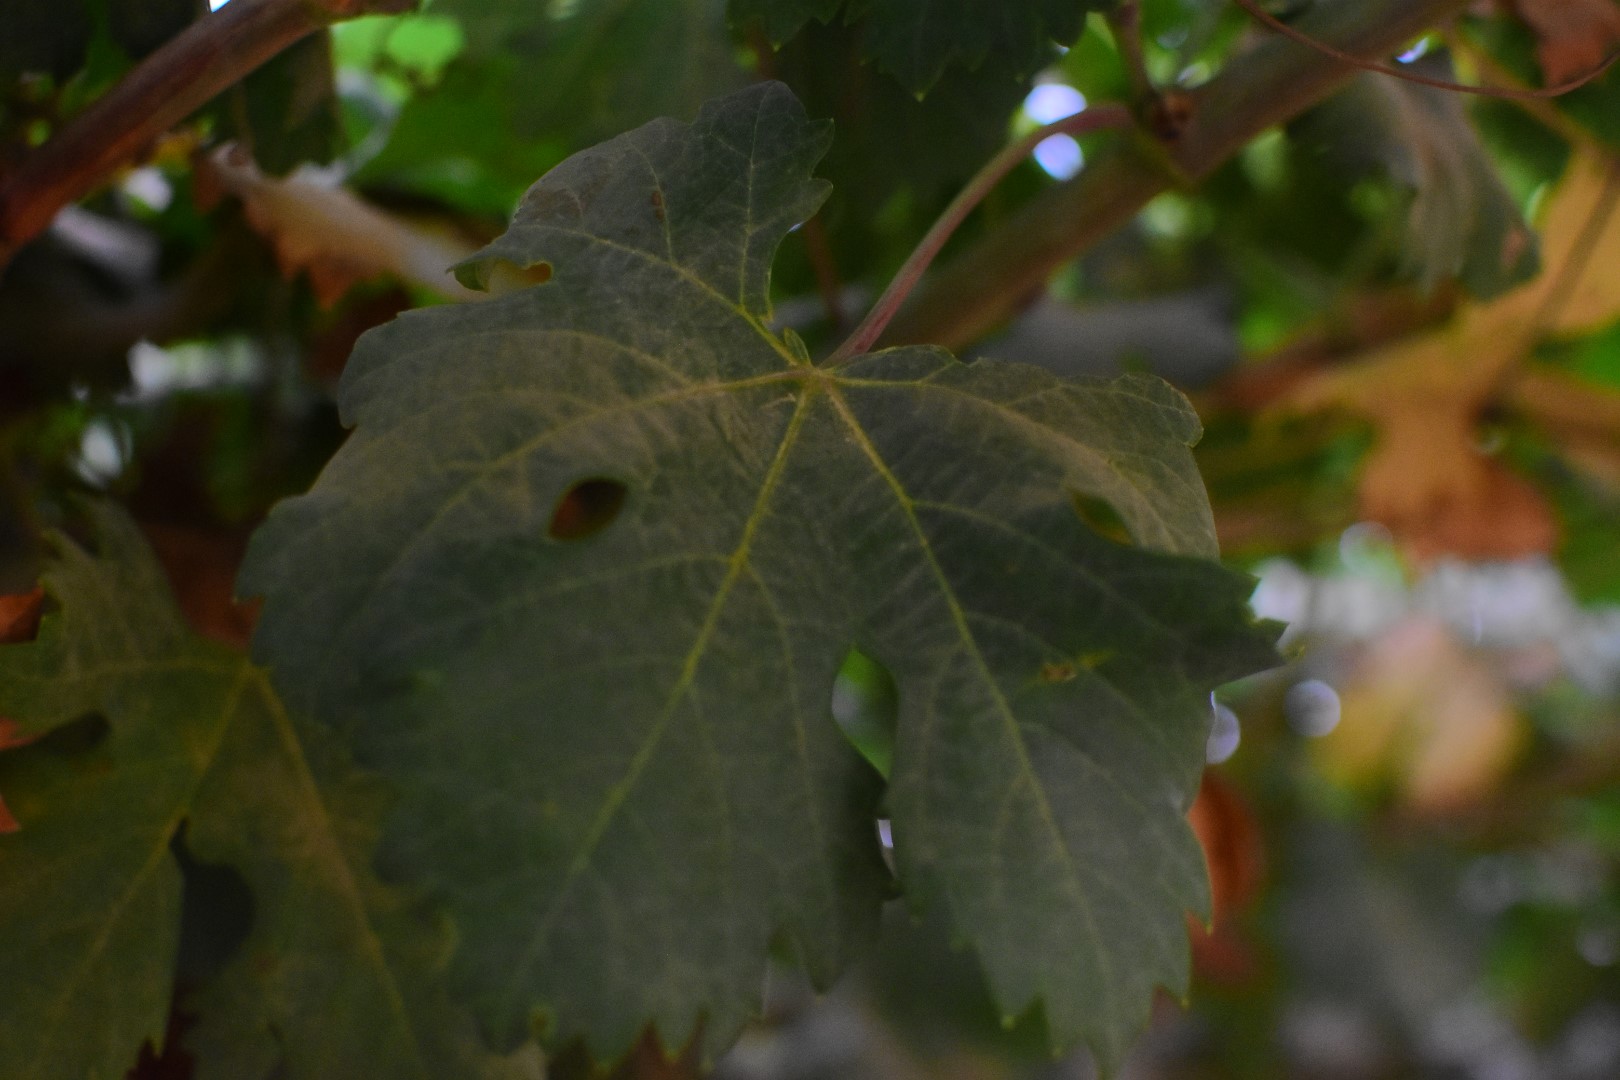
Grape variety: Aswud Balad